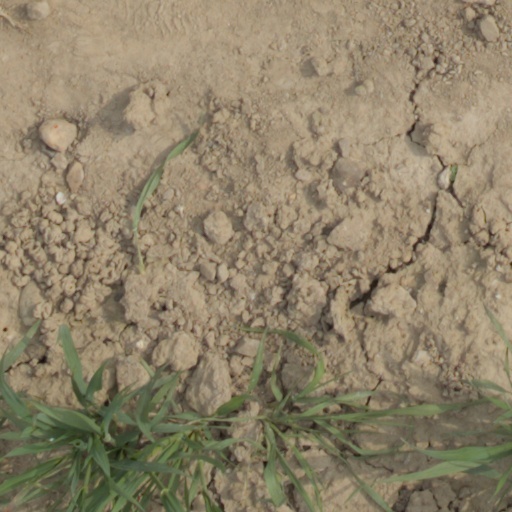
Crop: wheat